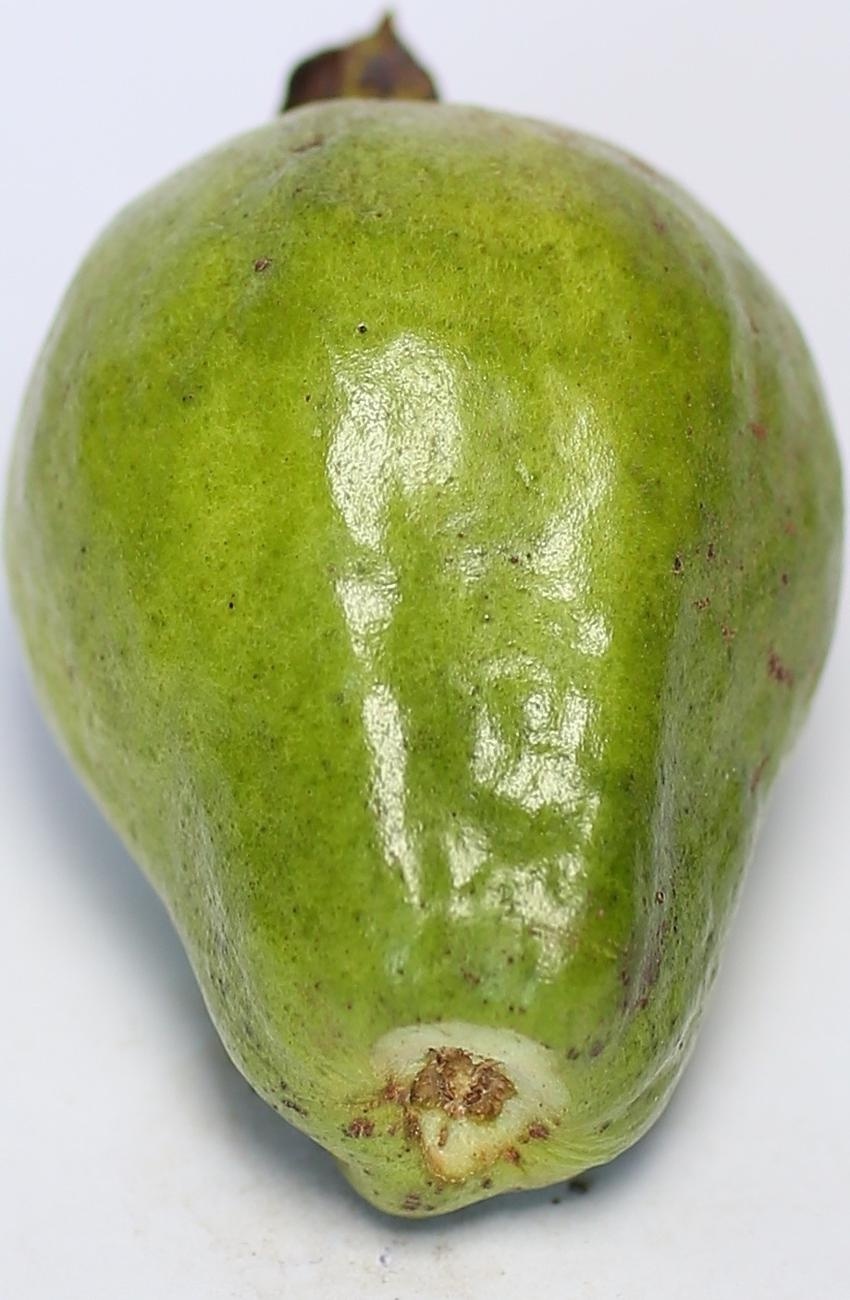
Maturity: green
Variety: local-sindhi